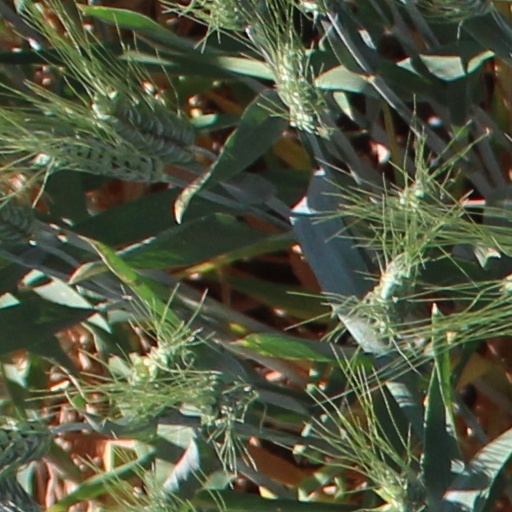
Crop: wheat